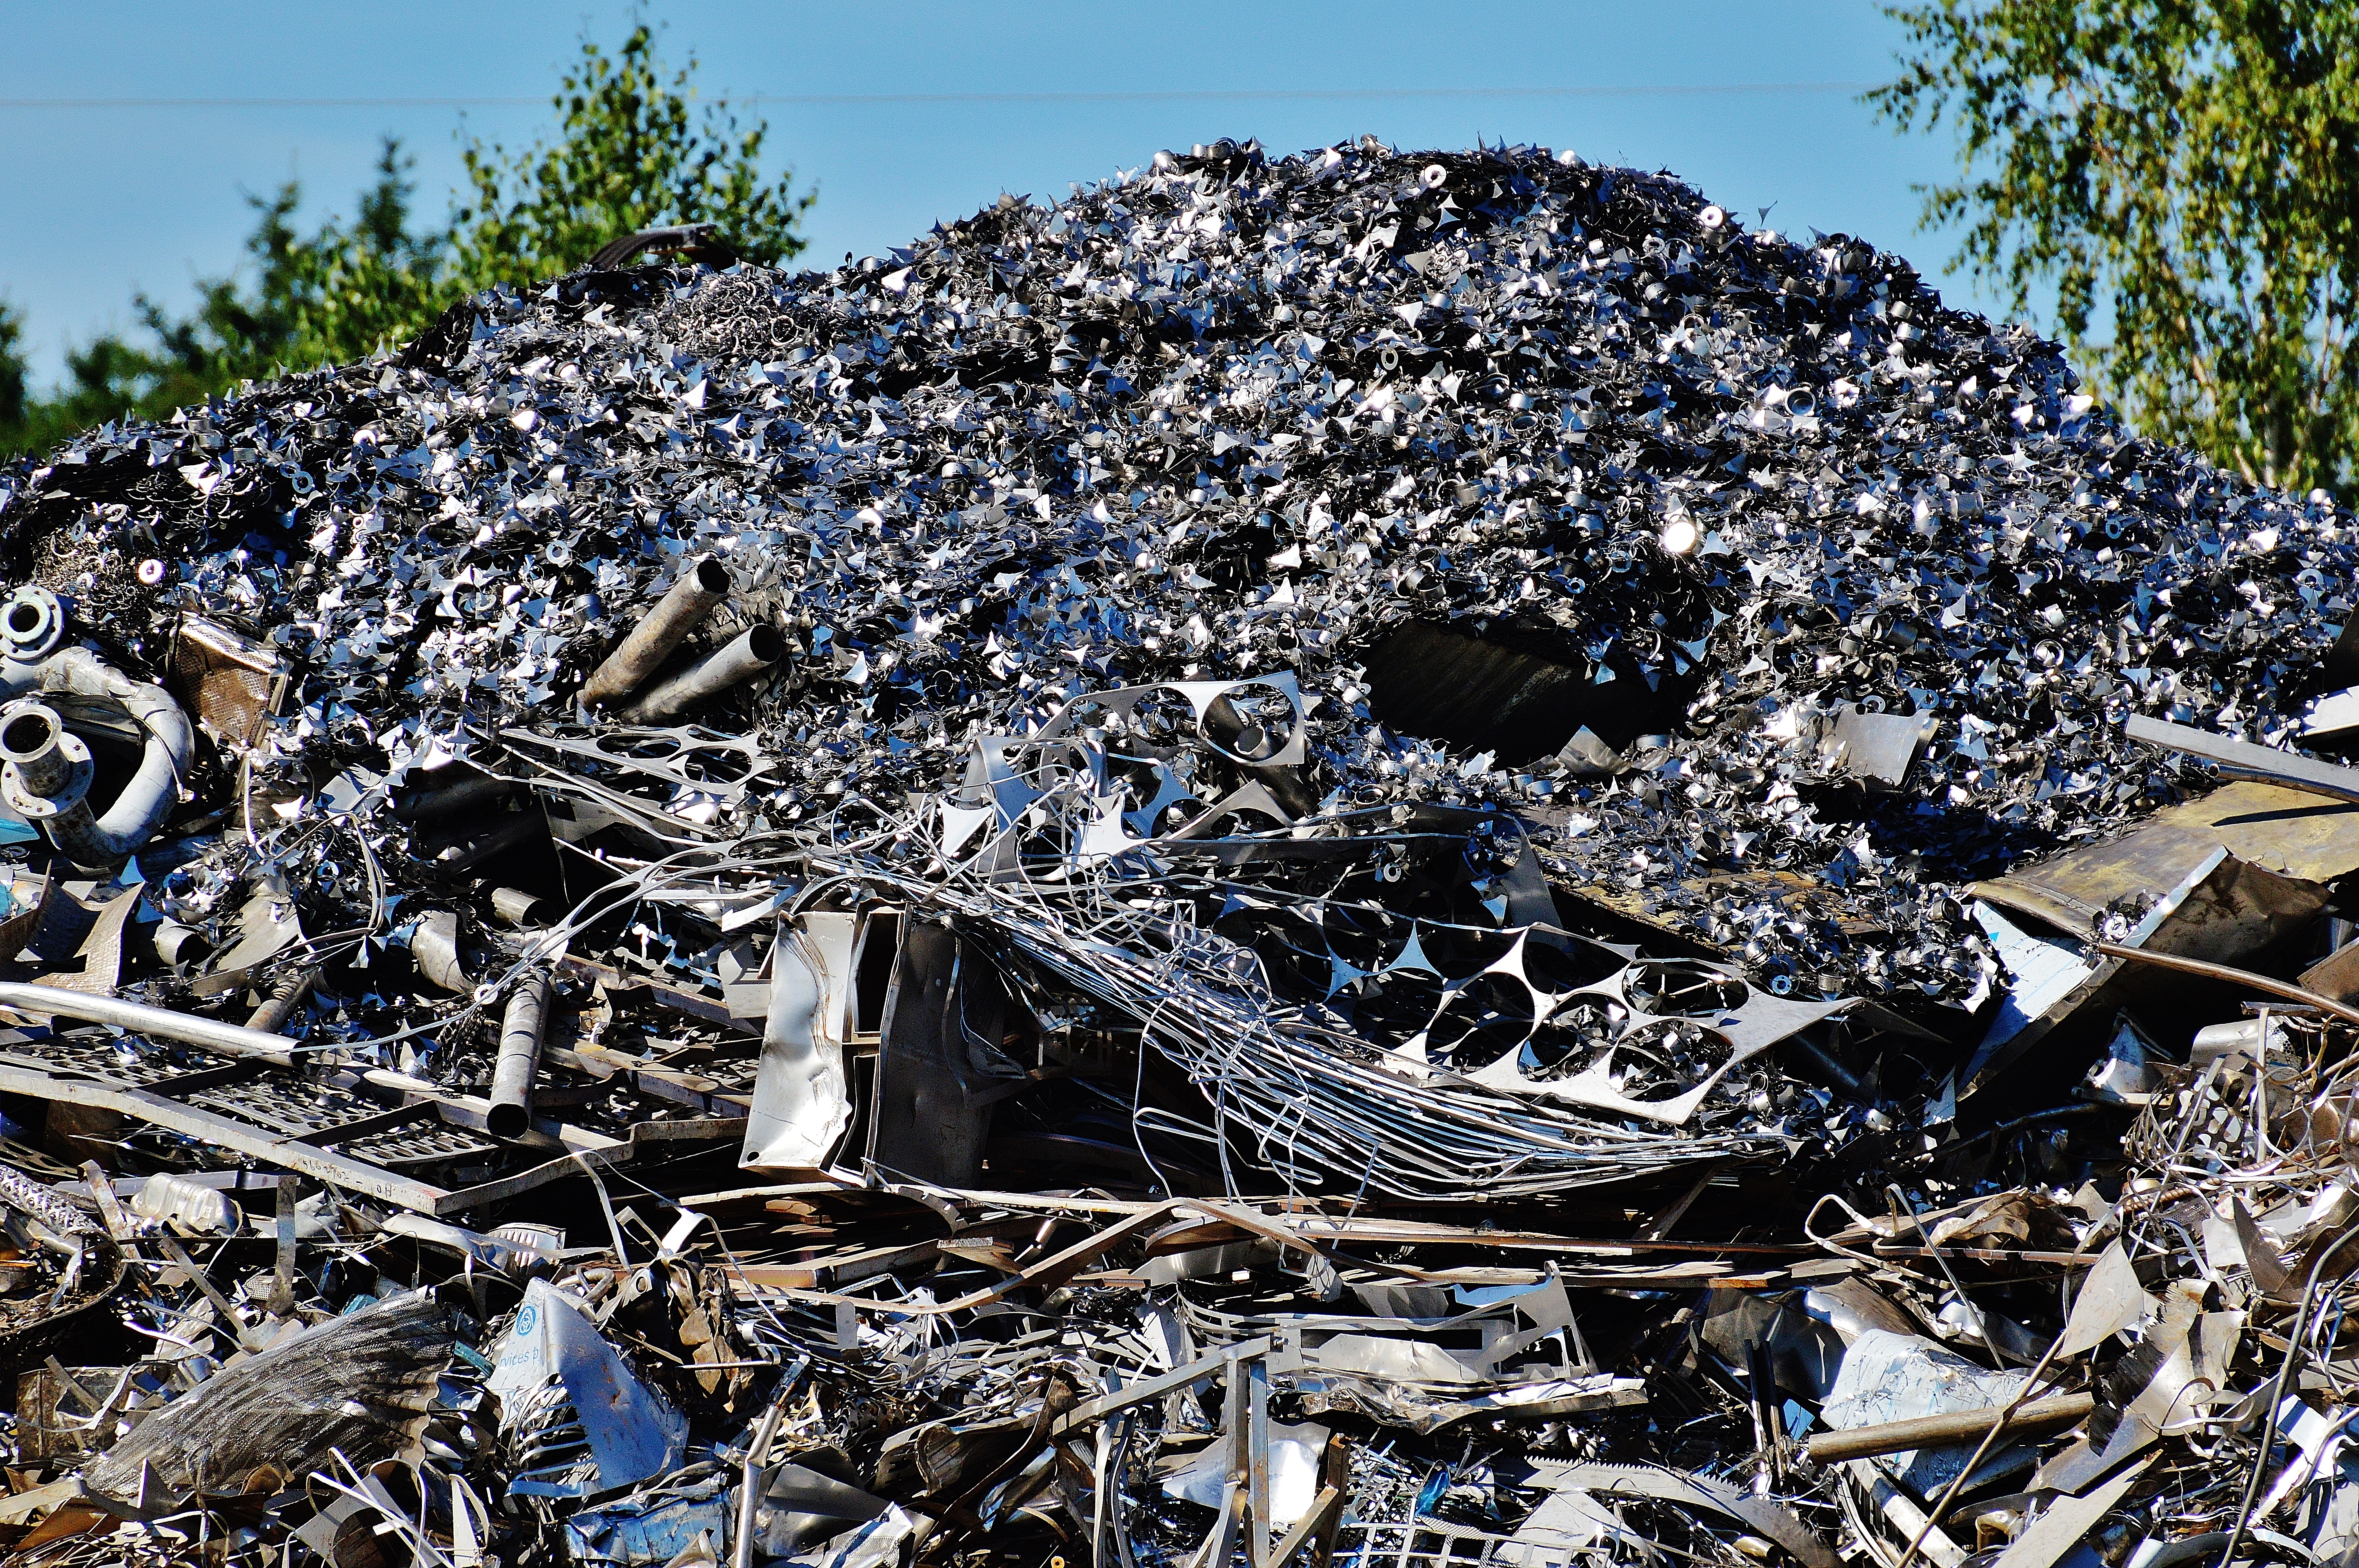
old, metal, material, rubble, waste, junkyard, iron, recycling, scrap, scrap metal, scrap iron